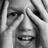
Emotion: surprise